Susie Päivärinta

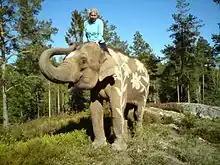

Susanne Elisabeth "Susie" Päivärinta (also "Sussie", born 10 May 1964) is a Swedish singer and artist of Finnish ancestry. She scored a number of hits in the 1980s and early 1990s with the duo Lili & Susie, with her sister Lili Päivärinta. Their most famous was their 1987 song "Oh Mama" which spent six weeks in the top five of the Swedish singles chart. They also competed at Melodifestivalen 1989 and in the Eurovision Song Contest with "Okey okey". In 1990, their song "What's the Colour of Love" also hit the top 5. The duo reunited in 2008 and competed at Melodifestivalen 2009 with the song "Show Me Heaven", which peaked at number 6 in the Swedish singles chart. Päivärinta wrote "C'est la vie! It's Alright!", performed by Lucia Perez, and "Diamonds", performed by Melissa, which were both featured at Eurovision Song Contest 2011. Päivärinta helped write "Baby Doll" by the bad Top Cats, which was selected for Melodifestivalen 2012 and reached 20 on the Swedish national radio chart.